Proletarian literature

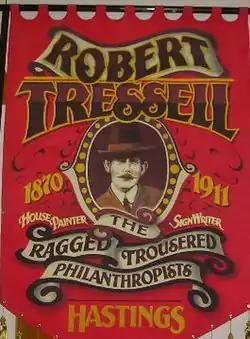
Robert Tressell banner

Poet John Clare (1793–1864) was an important early British working-class writer. Clare was the son of a farm labourer, and came to be known for his celebratory representations of the English countryside and his lamentation of its disruption. His poetry underwent a major re-evaluation in the late 20th century and he is now considered to be among the most important 19th-century poets. His biographer Jonathan Bate states that Clare was "the greatest labouring-class poet that England has ever produced. No one has ever written more powerfully of nature, of a rural childhood, and of the alienated and unstable self".